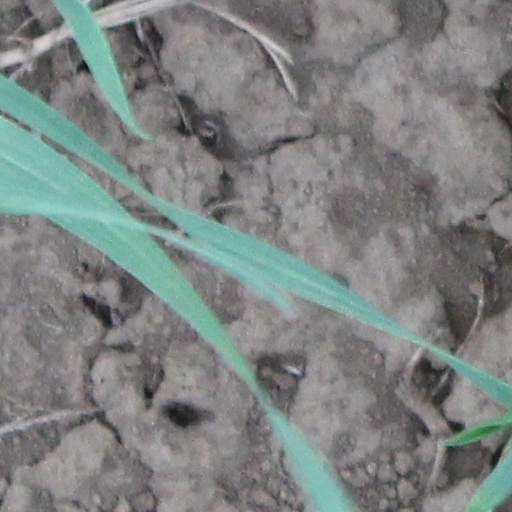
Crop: wheat